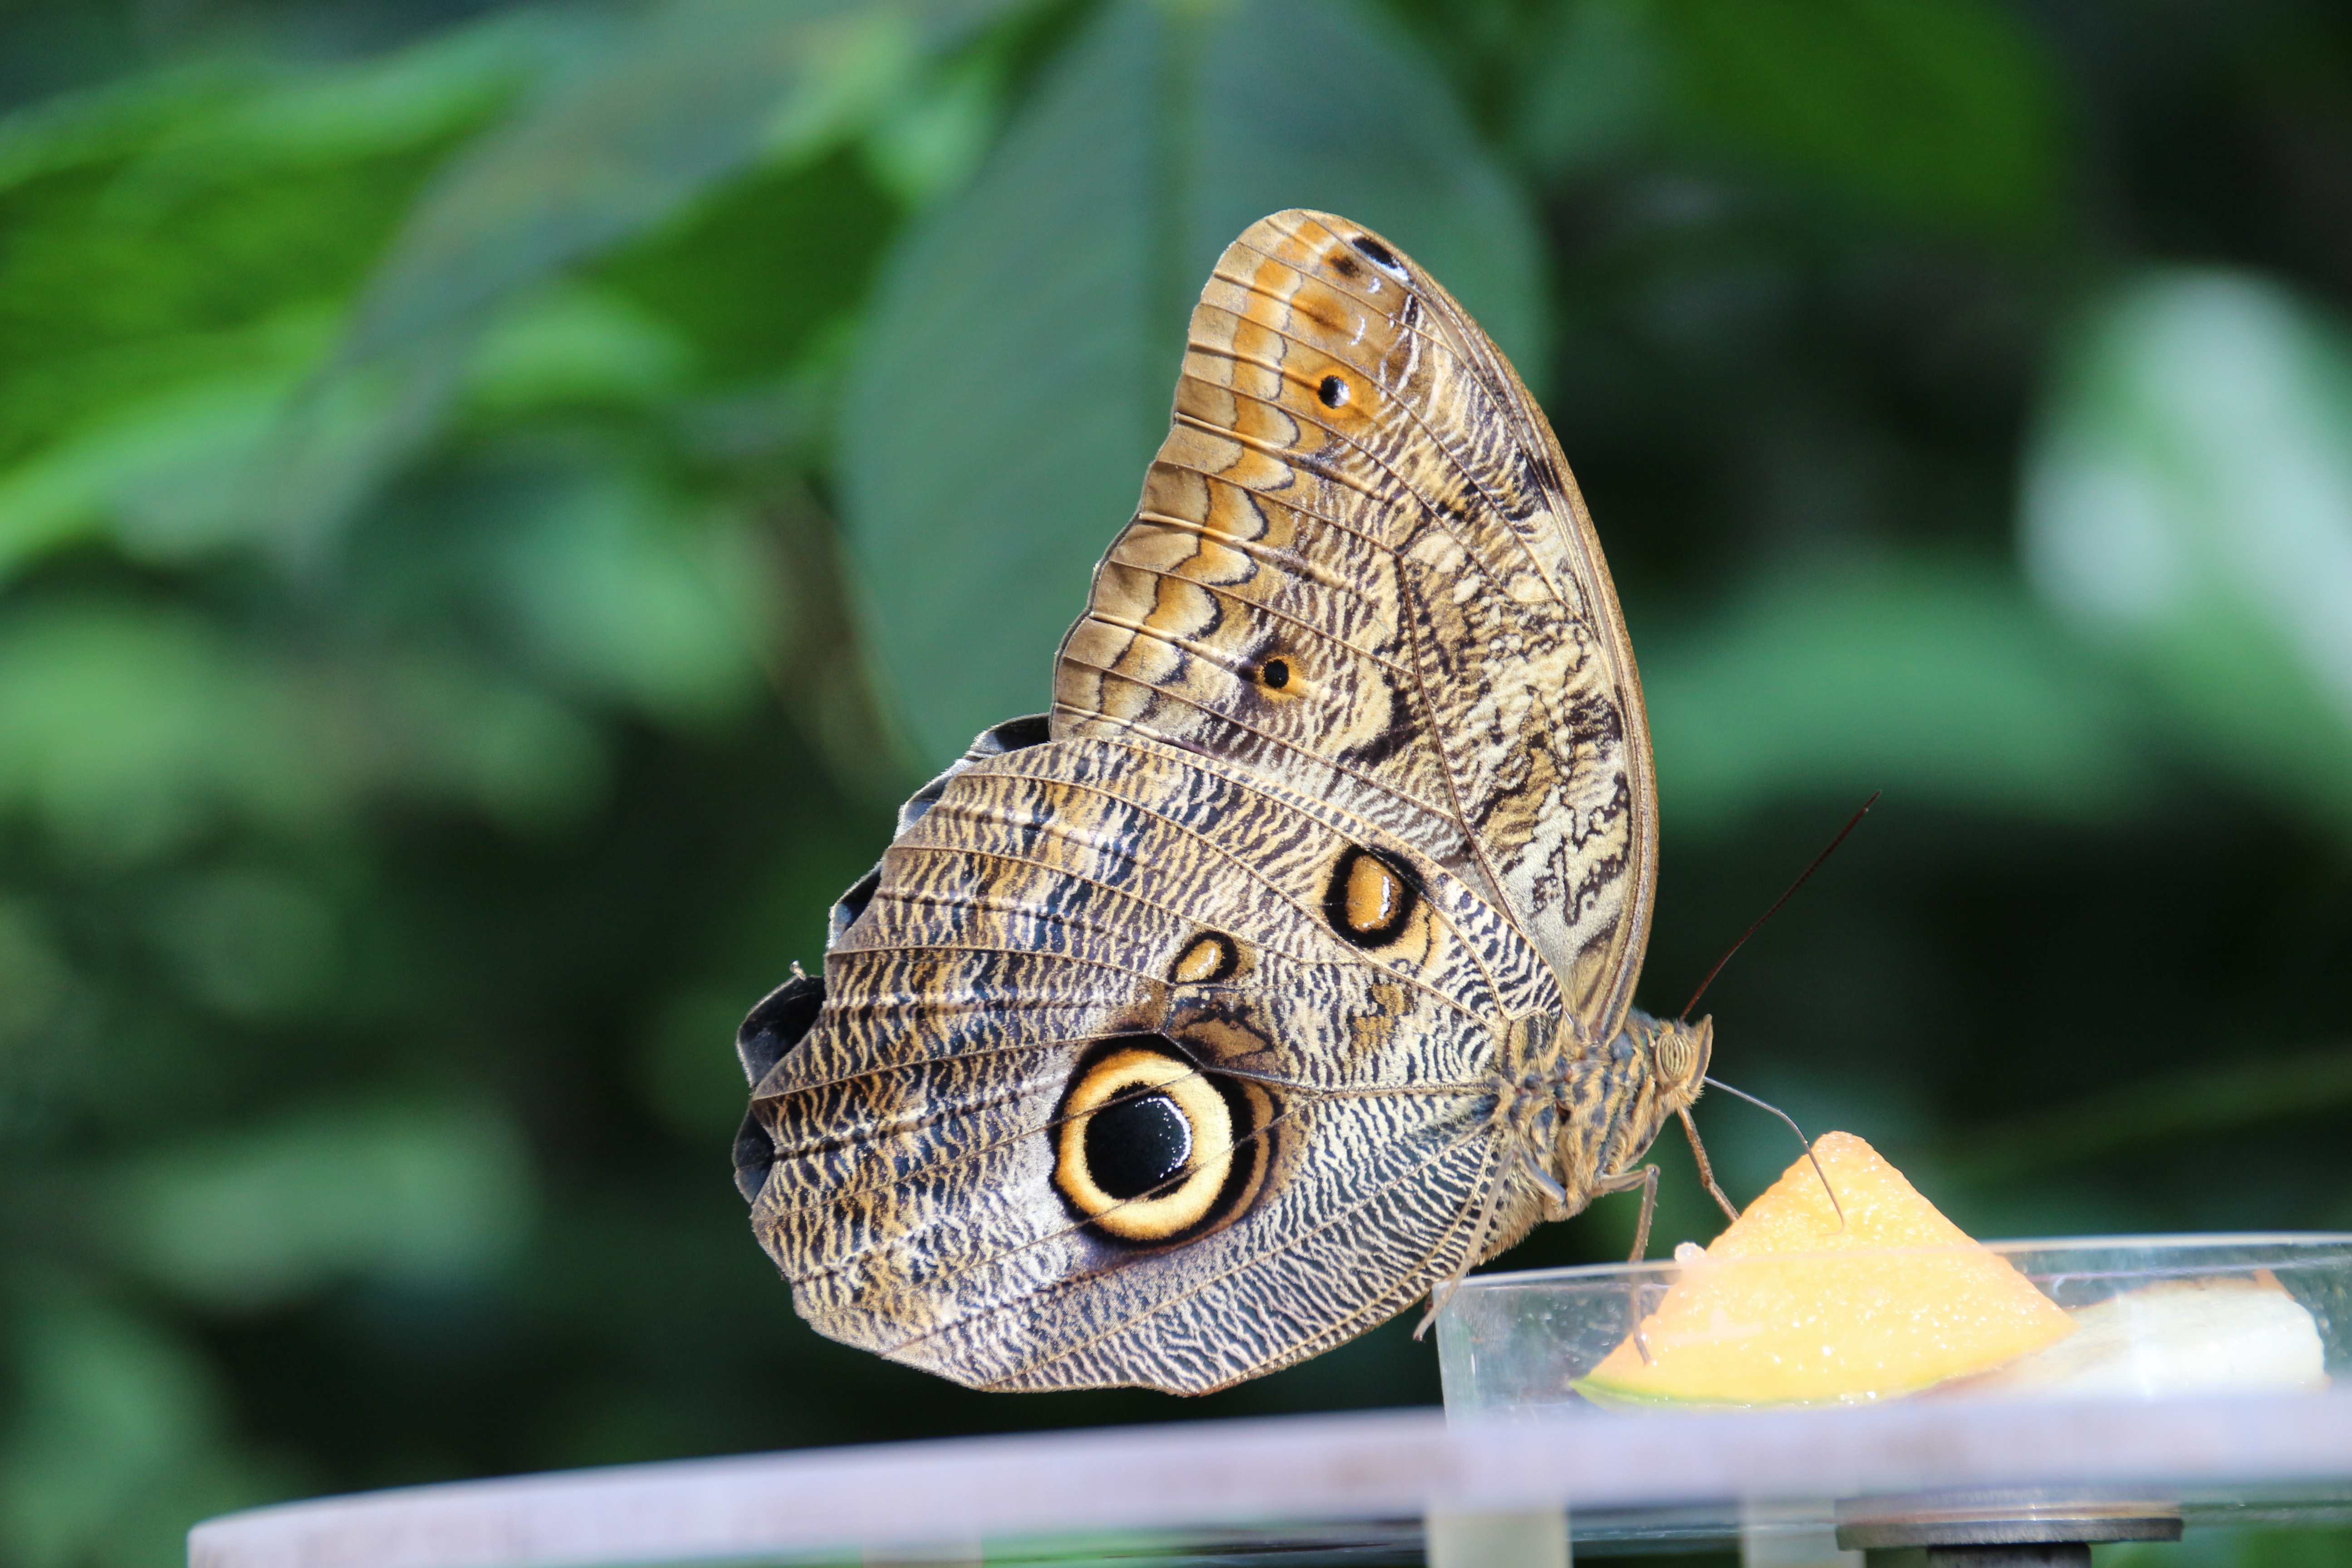
nature, wing, wildlife, insect, moth, butterfly, fauna, invertebrate, close up, macro photography, arthropod, pollinator, moths and butterflies, lycaenid, morphosfalter